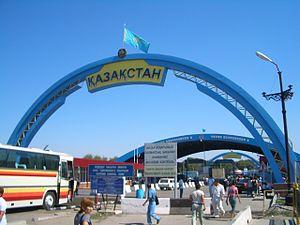
La frontière entre le Kazakhstan et le Kirghizistan forme une ligne de 1 051 kilomètres qui sépare le nord du Kirghizistan et le sud-est du Kazakhstan. Elle débute à l’ouest au tripoint formé par la frontière entre ces deux pays et l’Ouzbékistan et se dirige vers l’est jusqu’à la triple frontière constituée par les confins du Kazakhstan et du Kirghizistan avec ceux de la Chine. À l’est, elle passe près du sommet du Jengish Chokusu, du lac Yssyk Koul au Kirghizistan, et du Khan Tengri au Kazakhstan.